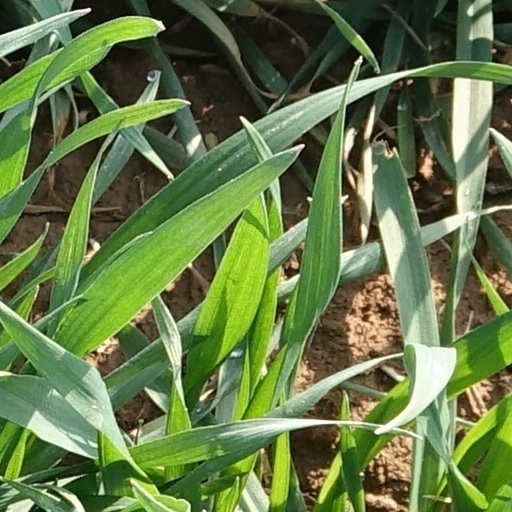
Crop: wheat